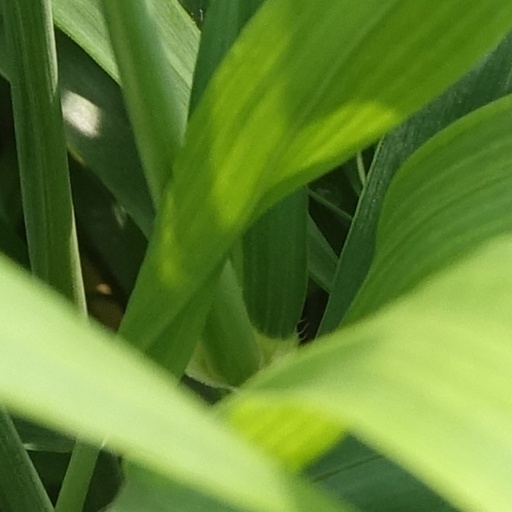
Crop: wheat